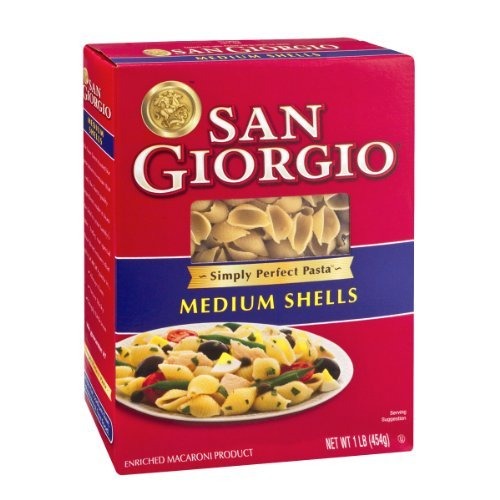
Item Name: San Giorgio Enriched Macaroni Product Medium Shells
Value: nan
Unit: None

Price: 1.48